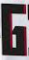
Number: 6